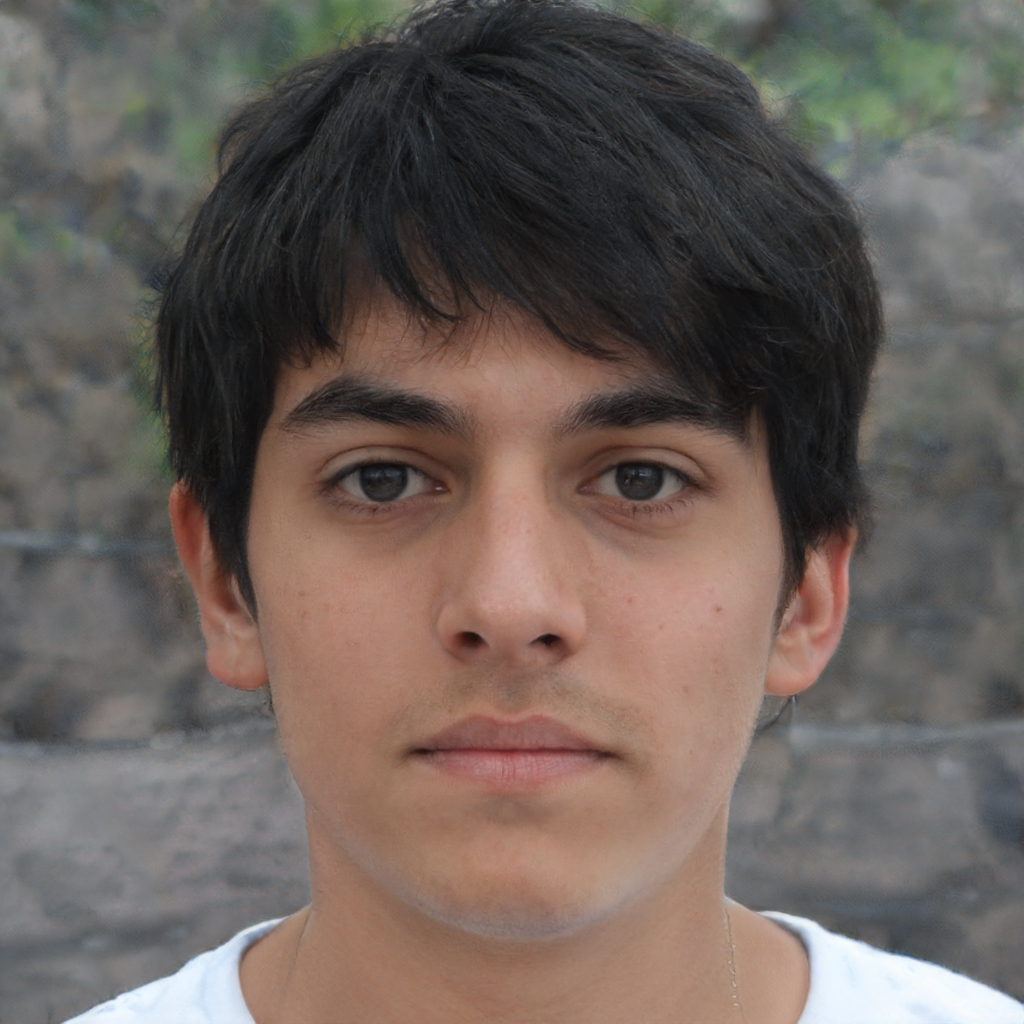
Gender: Male